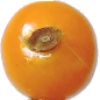
Label: physalis